Durance

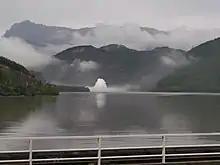
Plume of water rising at the dam of Serre-Ponçon seen from the bridge at Espinasse - May 30, 2008

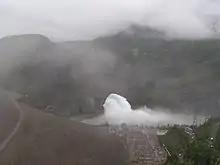
Spillway of Serre-Ponçon dam seen from Espinasse bridge - May 30, 2008

The river is famous historically for its unstable course and violent floods. In the 12th century the Durance had swept away the town of "Rama" (between Briançon and Embrun, with the confluence of Biaisse) .